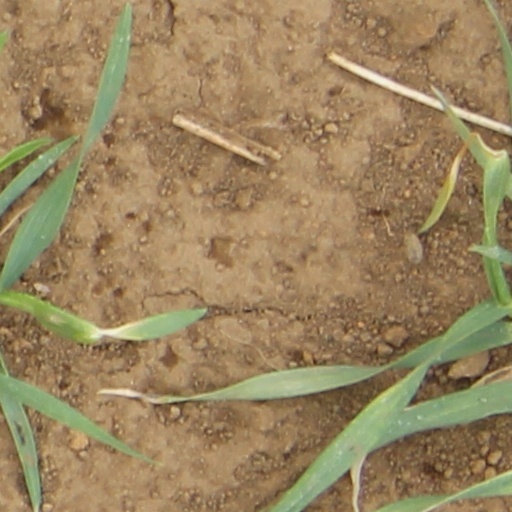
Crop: wheat